Border guards of the inner German border

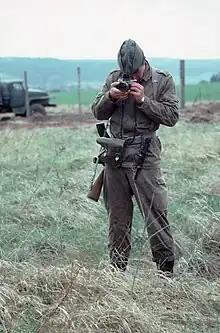
(Border Reconnaissance) soldier taking photographs across the border

The East German side of the border was guarded initially by the Border Troops of the Soviet NKVD (later the KGB). In 1946, the Soviets established a locally recruited paramilitary force, the German Border Police ( or DGP), under the administration of the Interior Ministry for Security of the State Frontier. Soviet troops and the DGP shared responsibility for patrolling the border and crossing points until 1955/56, when the Soviets handed over control to the East Germans.